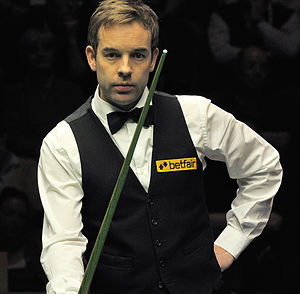
Ali Carter
Ali Carter ved German Masters 2013
Allister "Ali" Carter er en engelsk snookerspiller, som har vundet fire rangliste-turneringer og været i finalen ved VM to gange.